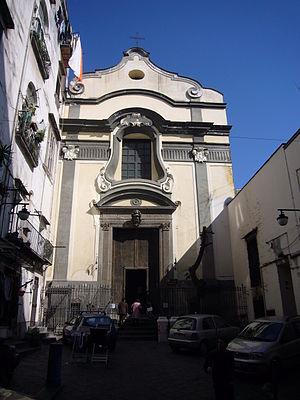
Cette liste des églises de Naples énumère essentiellement les structures d'intérêt historique et artistique construites dans la ville depuis la période paléochrétienne jusqu'au XIXᵉ siècle.
L'église Sant'Anna di Palazzo est une église monumentale de Naples située vico Rosario di Palazzo, à la limite du cœur historique de la ville, dans le quartier San Ferdinando. C'est ici que fut baptisé le peintre Luca Giordano en 1634.